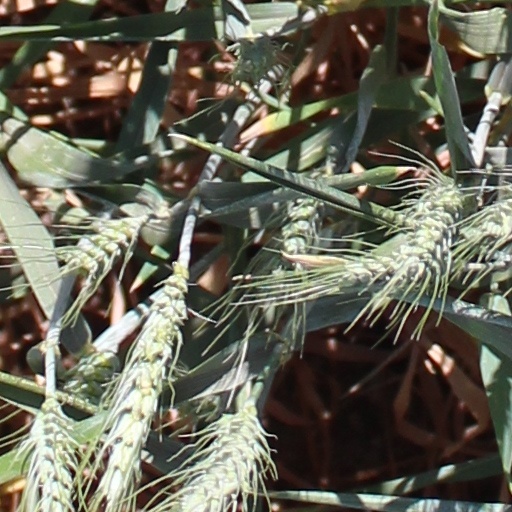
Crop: wheat